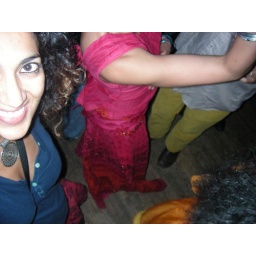
with the girl in red